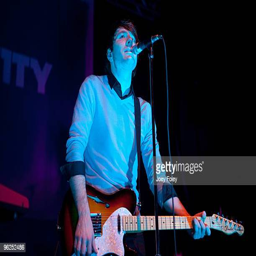
pop artist performs in a sold out concert